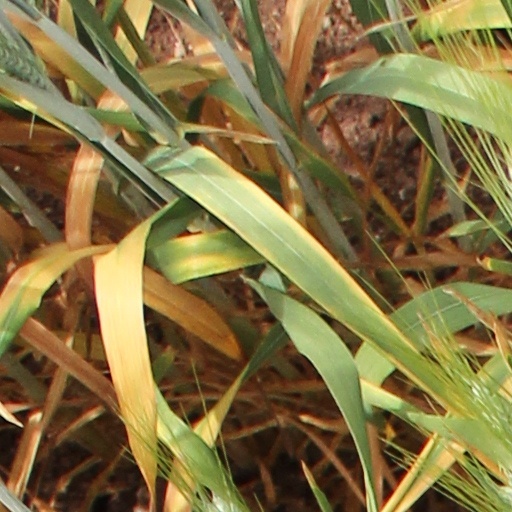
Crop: wheat